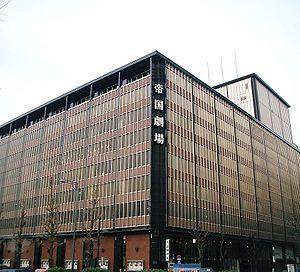
Le musée d'art Idemitsu fondé en 1966 se trouve dans le quartier Marunouchi de Chiyoda, Tokyo. Depuis 2000, il existe un second musée d'art Idemitsu à Moji-ku.
Cette liste présente les musées et les galeries d'art situés à Tokyo.